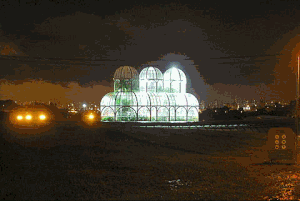
Earth Hour
Botanisk Have i Curitiba, 27 marts 2010 (Curitiba, Parana, i det sydlige Brasilien).
Earth Hour er en international begivenhed, som går ud på at markere klimaproblematikken ved at få virksomheder, myndigheder, organisationer og private til at slukke lyset i en time for at nedbringe strømforbruget og CO₂-udledningen. I 2013 markeres begivenheden om aftenen den 23. marts 2012 kl. 20:30 til 21:30 lokal tid.